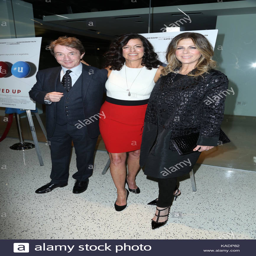
actor , organization leader and actor .